India's Best Cinestars Ki Khoj

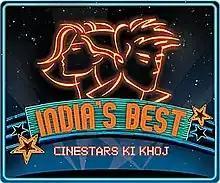

India's Best Cinestar Ki Khoj is an Indian television series that premiered on Zee TV in 2004. The first season of the stage show was directed by Gajendra Singh while the reality episodes were directed by Ramon Chibb and Siddharth Bahuguna. The show in its first season had Sudhir Mishra and Vivek Vaswani as mentors to the budding talent. It is a talent show for aspiring actors, and the first prize is the lead role in a film. Two winners, one male and one female, are crowned at the finale. The show returned for its second season in 2006 and a third one in 2014.